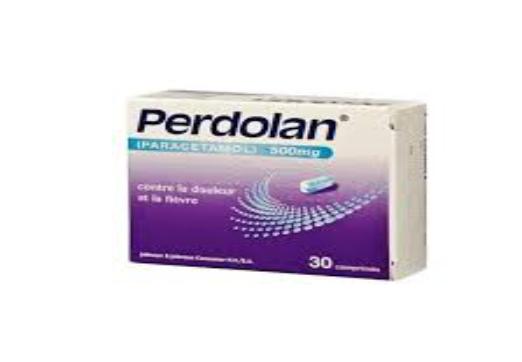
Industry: Medical